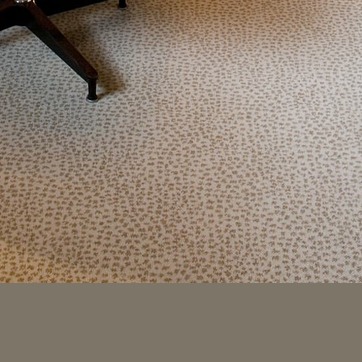
Material: carpet